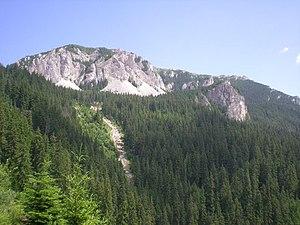
Hăghimașul Mare (ou Hășmașul Mare) Magyar: A Nagy-Hagymás Română: Hăghimașul Mare (sau Hășmașul Mare)